Lancashire Fusiliers

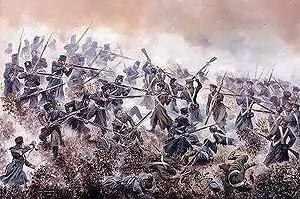
The 20th Foot at the Battle of Inkerman, by David Rowlands

The 20th Regiment of Foot was designated the 20th (East Devonshire) Regiment of Foot in 1782. The regiment embarked for Holland in August 1799 to take part in the Anglo-Russian invasion of Holland. It fought at the Battle of Krabbendam in September 1799 and the Battle of Alkmaar in October 1799. It departed for Egypt in spring 1801 and saw action at the Battle of Alexandria in March 1801, during the French Revolutionary Wars. After moving to Calabria, it took part in the Battle of Maida in July 1806 during the War of the Third Coalition.